Carrousel de Baronville

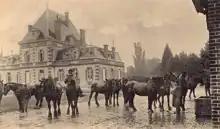
The Chatelet or "little chateau" of the Carrousel de Baronville, around 1900.

The Carrousel de Baronville is a group of buildings located in the hamlet of Baronville, close to the towns of Béville-le-Comte and Oinville-sous-Auneau, in France . The name refers to the château de Baronville, and to the equestrian vocation of the site.